Cheng Rui

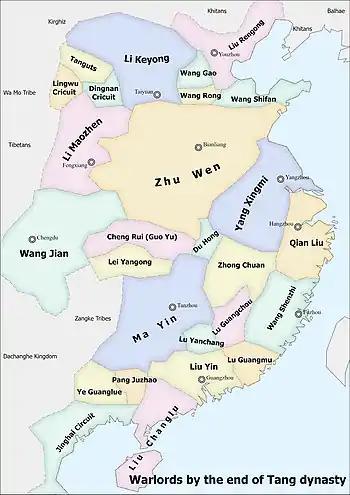
Map of warlords before the end of Tang dynasty, with the territory controlled by Cheng Rui

It is not known when Cheng Rui was born, but it is known that he was from Qing Prefecture (青州, in modern Weifang, Shandong). In his youth, he had once killed another person when drunk, and thereafter fled from his home prefecture in order to avoid vengeance. He became a Buddhist monk for a while, but later joined as a soldier under Tang rebel general Qin Zongquan at Cai Prefecture (蔡州, in modern Zhumadian, Henan). He was adopted by one of Qin's generals and thereafter changed his name to Guo Yu.